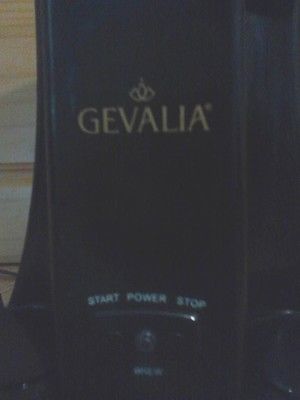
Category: coffee maker